A Girl Like Me (Rihanna album)

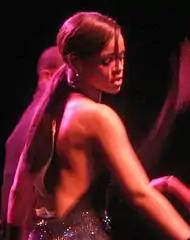
Rihanna performing at the KIIS-FM Jingle Ball, December 2006

During the recording process of "A Girl Like Me", Rihanna served as the opening act for Gwen Stefani during the Harajuku Lovers Tour 2005 in Japan to promote "Music of the Sun". While performing on the tour, she performed some of the songs that would appear on "A Girl Like Me". Before the release of the album, Rihanna was given substantial promotional support from MTV, which highlighted "SOS" on "Total Request Live" when she premiered the single's music video on March 23, 2006. She then took part in advertising Nike and J.C. Penney by shooting a promotional music video for the album's lead single supported by Nike. The album was released through Def Jam Recordings in North America as a digital download on April 11, 2006, and as a physical CD on April 25, 2006. On the album's release date, Rihanna made a guest appearance on MTV's "Total Request Live" to promote the album.